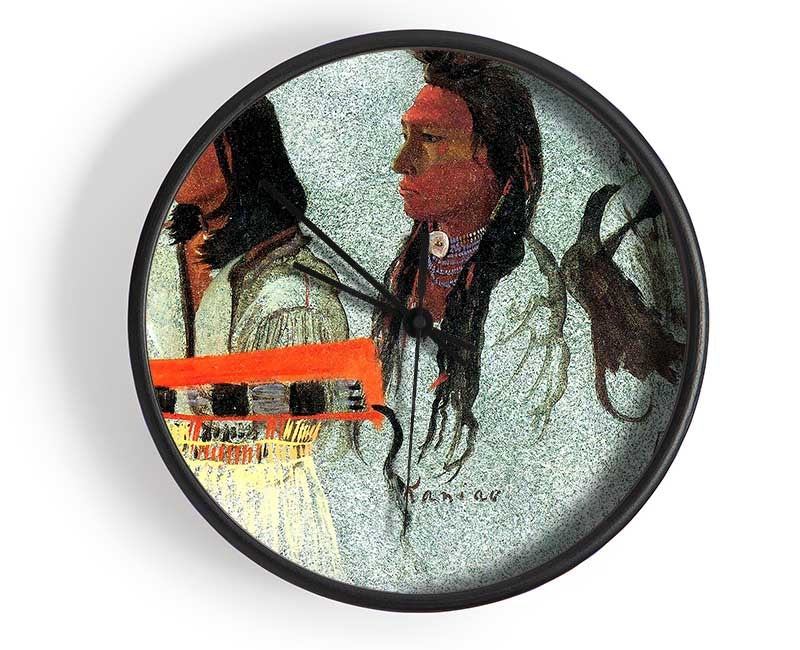
Bierstadt Four Indians
Personalise your home with one of our uniquely designed clocks. Made from natural bamboo for a modern, on-trend take on the traditional timepiece, they’re great for customising any space – from kitchens and home offices to living rooms. Available in a black, white or natural frame colour with either black or white hands, our custom clocks are finished with a Plexiglas lens for crystal-clear transparency and added break resistance. They also come ready to hang, thanks to a built-in rear hook. 25.5x25.5cm / 10x10'' diameter Natural bamboo Round face Available in three colours Black or white hand options Clear Plexiglas lens Comes ready to hang 1 x AA battery required (not included)
Brand: Wallart-Direct
Category: Home & Garden > Decor > Clocks > Wall Clocks